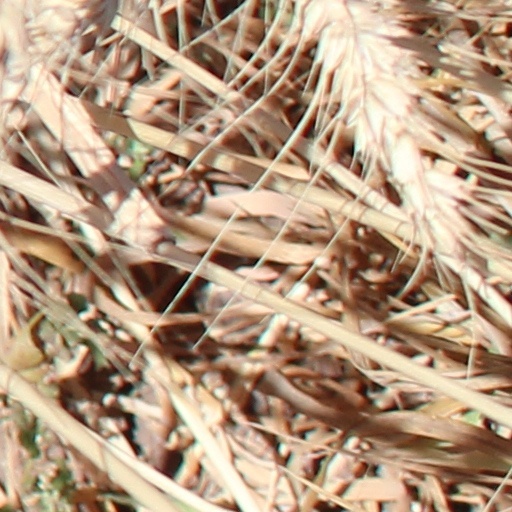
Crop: wheat